James Erskine, Lord Grange

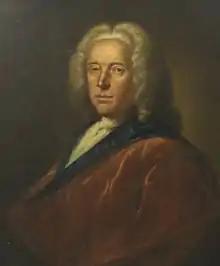
James Erskine ("circa" 1750)

James Erskine, Lord Grange (1679 – 20 January 1754) was a Scottish advocate, judge and politician. He served as Lord Justice Clerk and a Lord of Justiciary.